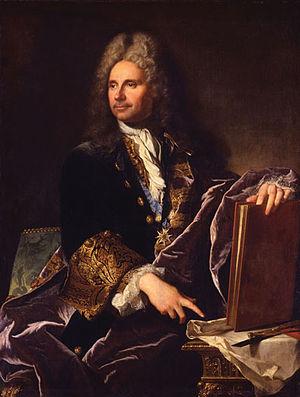
La peinture française du XVIIIᵉ siècle est marquée par le goût « rococo » qui inspire toutes les formes de l'art.
Le petit hôtel de Villars est un hôtel particulier parisien situé au 118, rue de Grenelle, et dont l'aile principale fut construite au XVIIIᵉ siècle par l'architecte Robert de Cotte à la demande du duc et maréchal de France Claude-Louis-Hector de Villars. Cet édifice est en outre voisin de la mairie du VIIᵉ arrondissement de Paris, dont il fut à l'origine conçu comme le prolongement.